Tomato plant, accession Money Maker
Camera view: vertical (180 deg); turntable rotation: 300 degrees
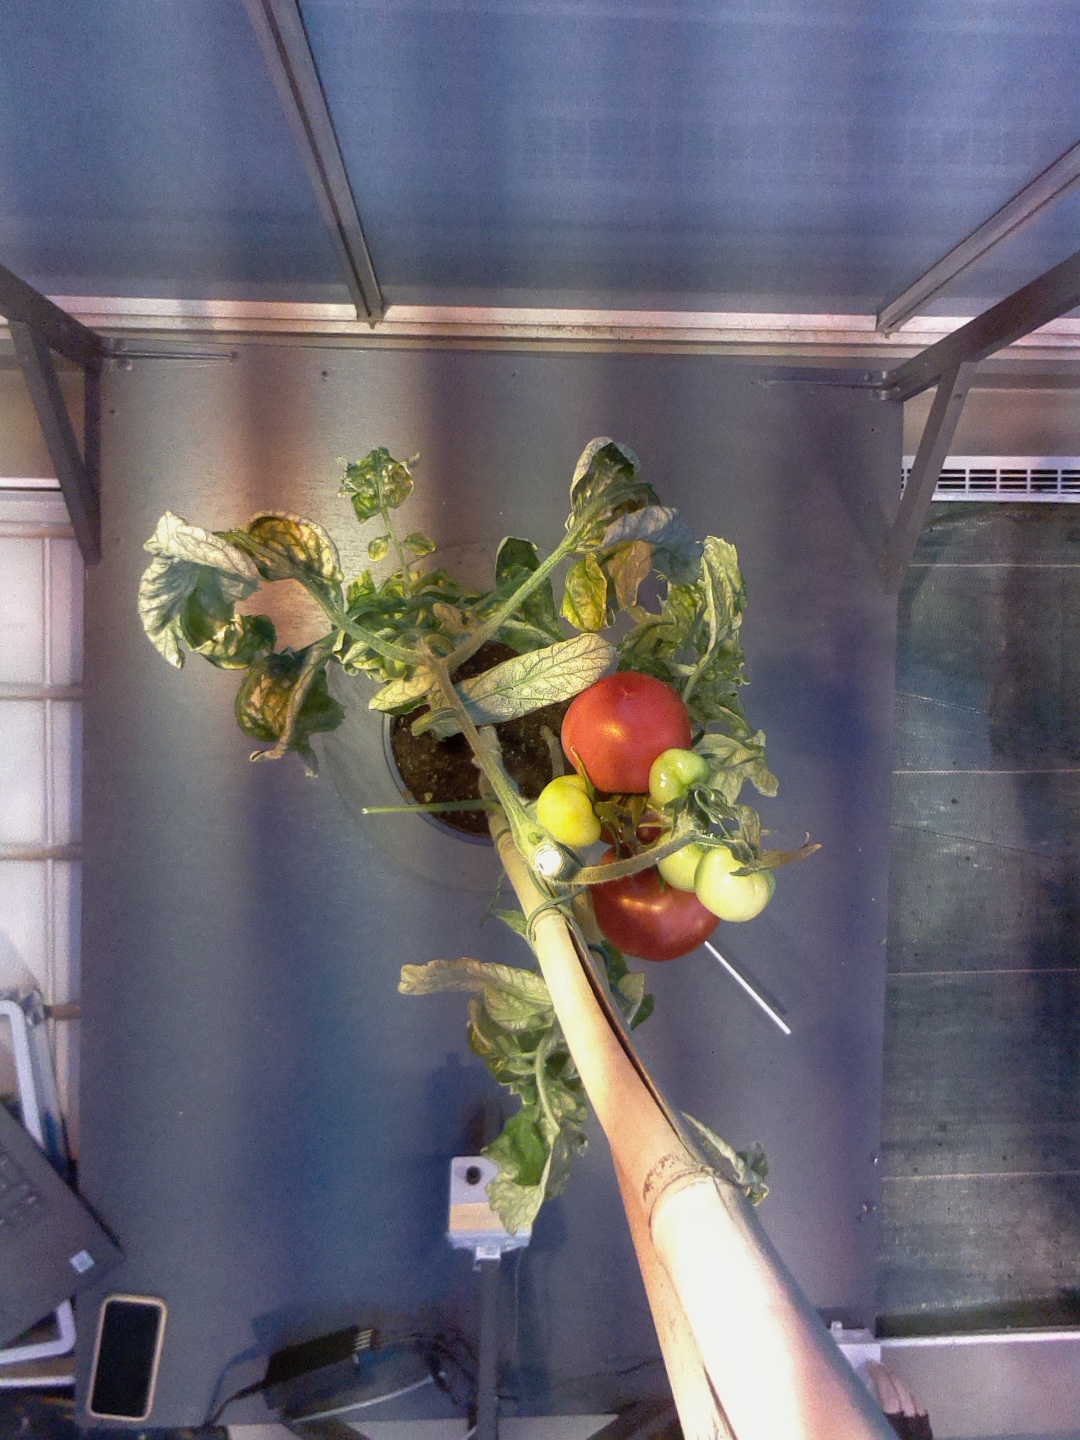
BBCH growth stage 85: 50%-60% of fruits show typical fully ripe color